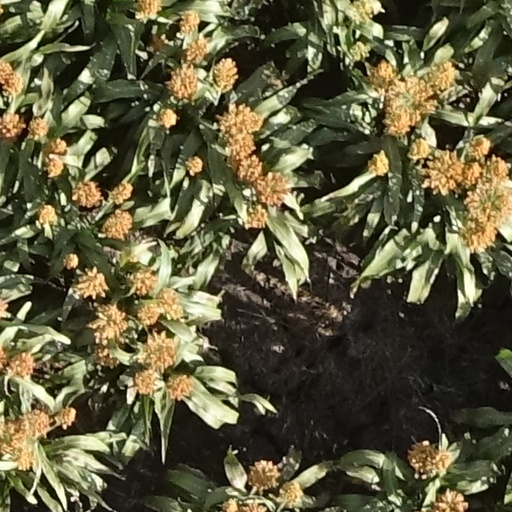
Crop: sorghum